John C. Chase

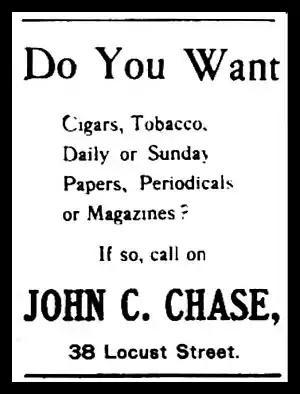
Although formerly a shoe factory worker, by the early 1900s Chase was the proprietor of a newsstand in Haverhill.

The 1898 SDP program for Haverhill called for establishment of the initiative and referendum, municipal ownership of public utilities, public works jobs for unemployed workers, elimination of unguarded railway crossings, and free clothing for poor children so that they would be able to attend school.